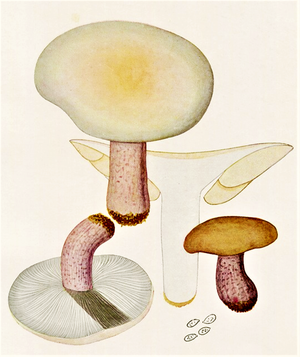
Le Pied-violet, est un champignon basidiomycète de la famille des Tricholomataceae. Il doit son nom à la coloration violet vif de son pied lorsqu'il est jeune, qui se décolore avec l'âge et lui fait alors mériter son autre qualificatif de Tricholome sinistre. C'est un champignon assez répandu en Europe, qui pousse dans l'herbe et forme souvent des ronds de sorcière. Il est tout aussi comestible, voire meilleur, que le Pied-bleu auquel il ressemble, mais n'est pas cultivé.